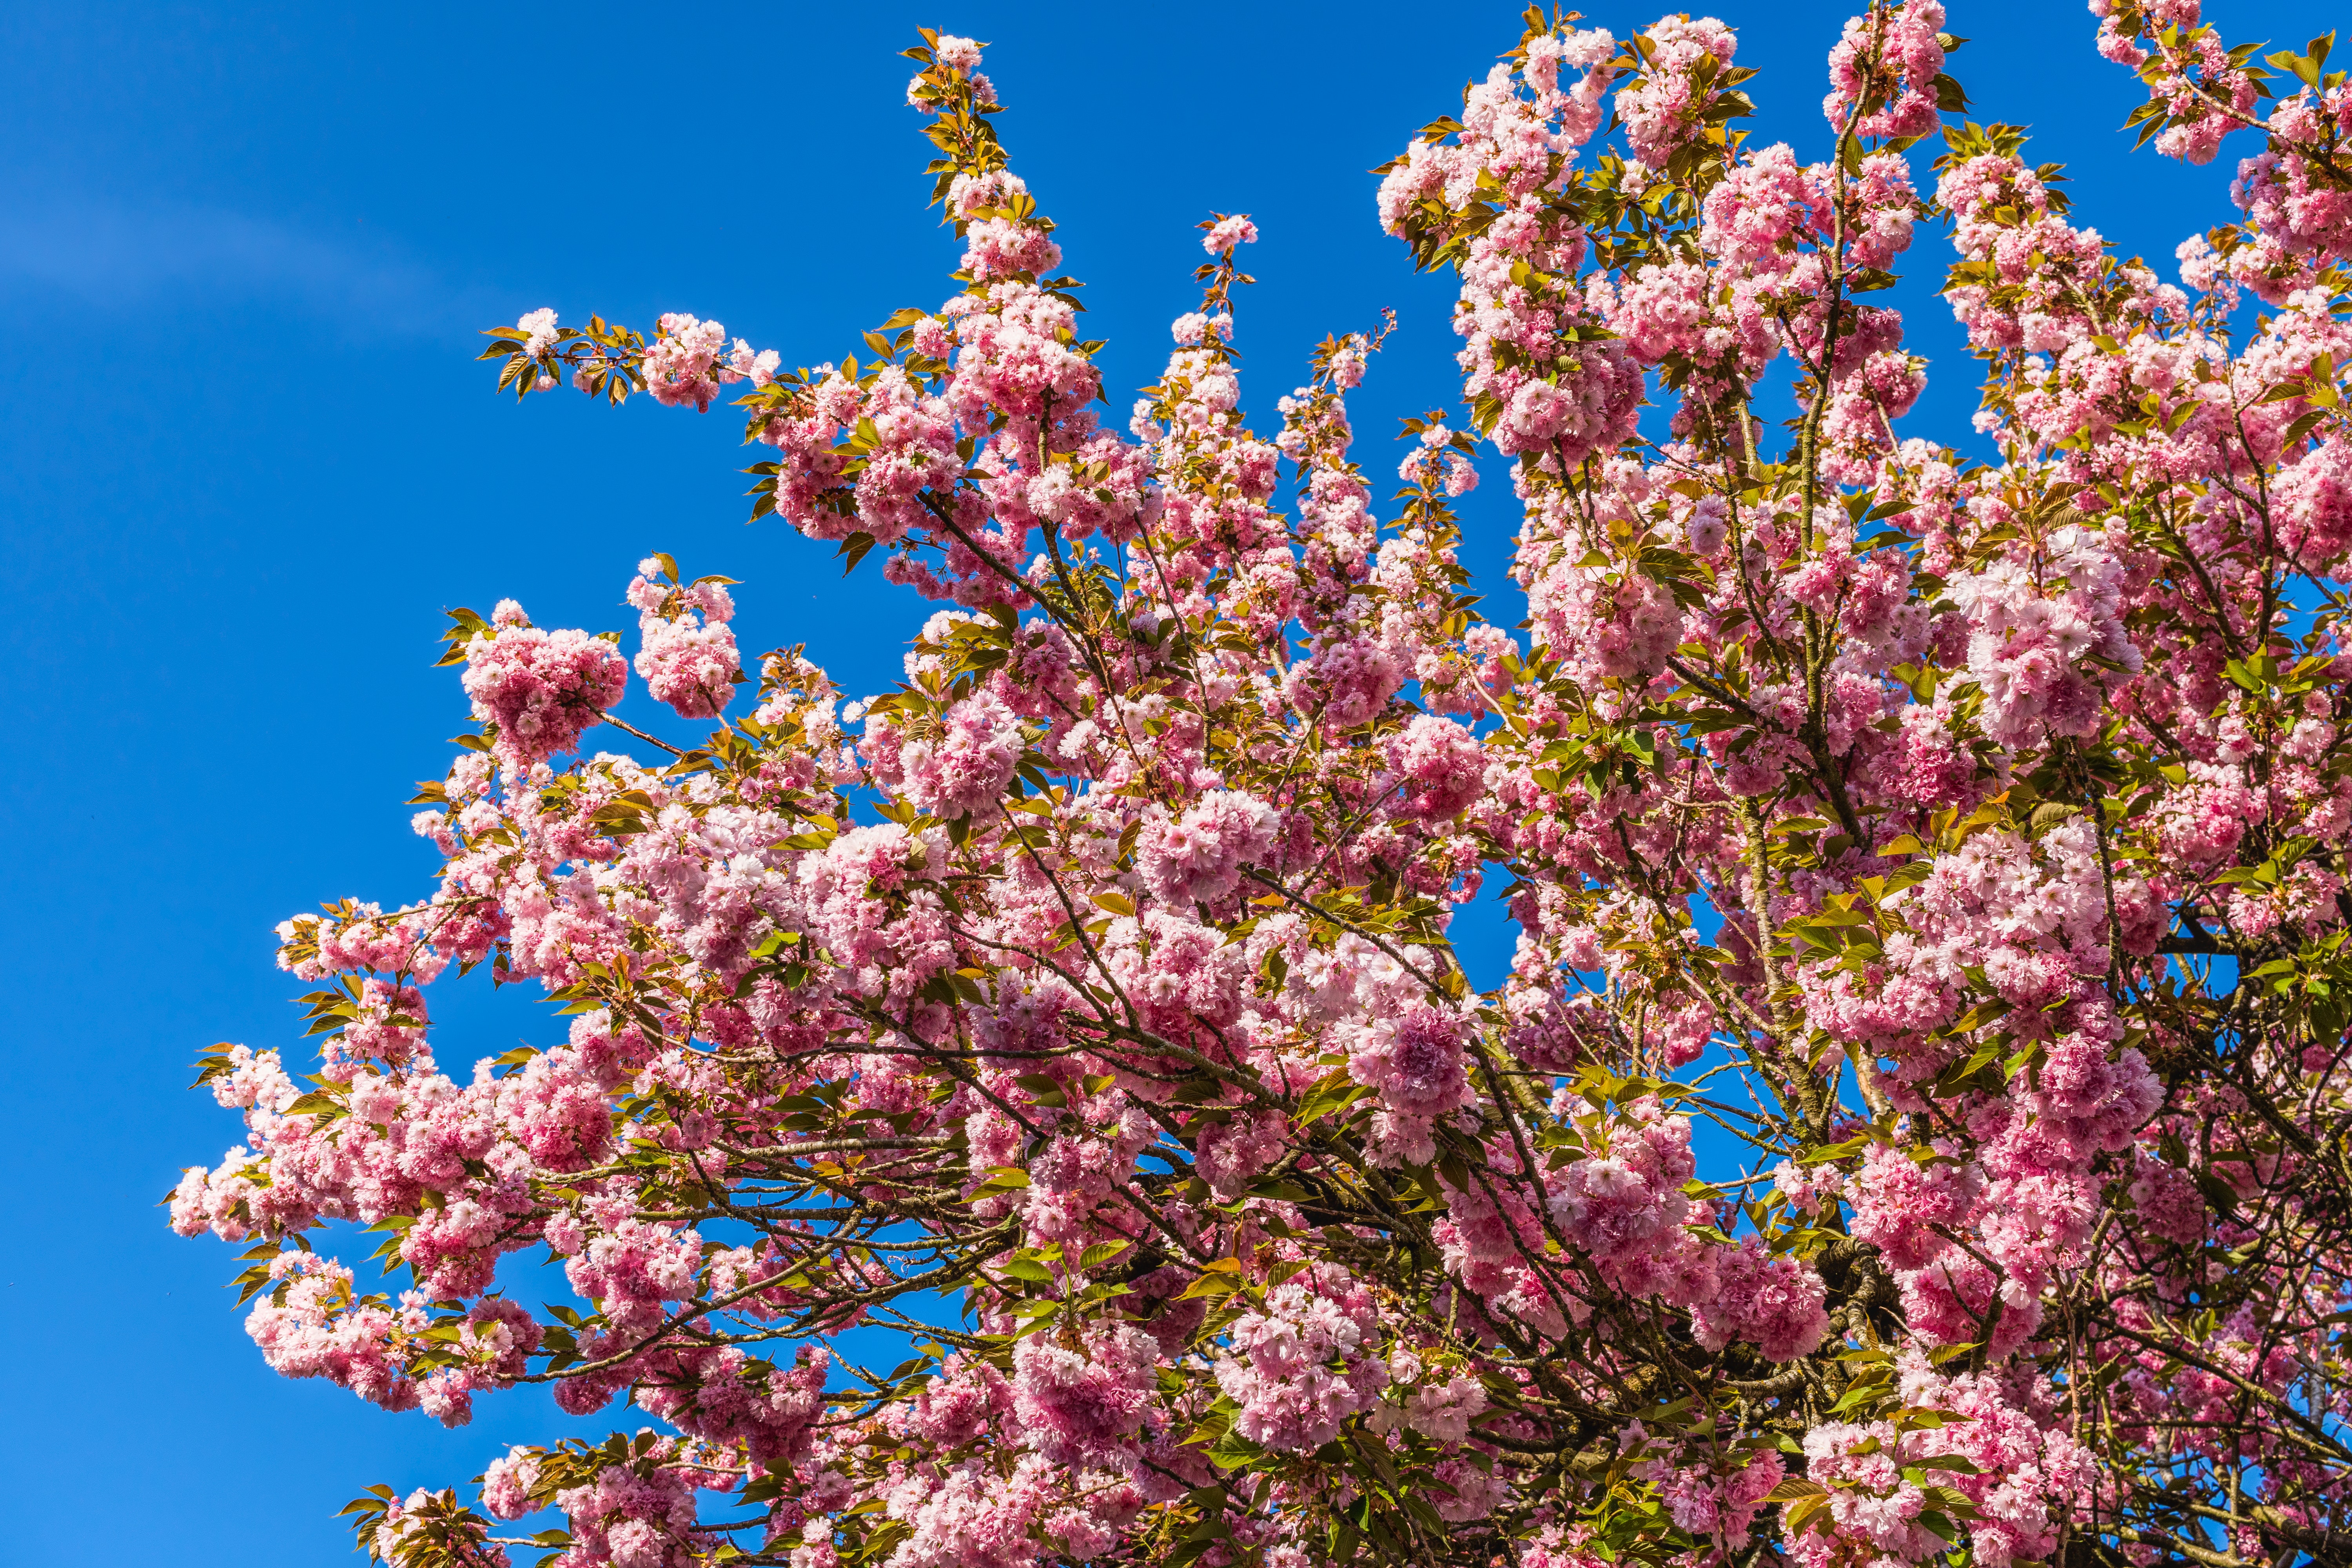
flower, plant, spring, tree, blossom, branch, flowering plant, woody plant, wildflower, cherry blossom, prunus